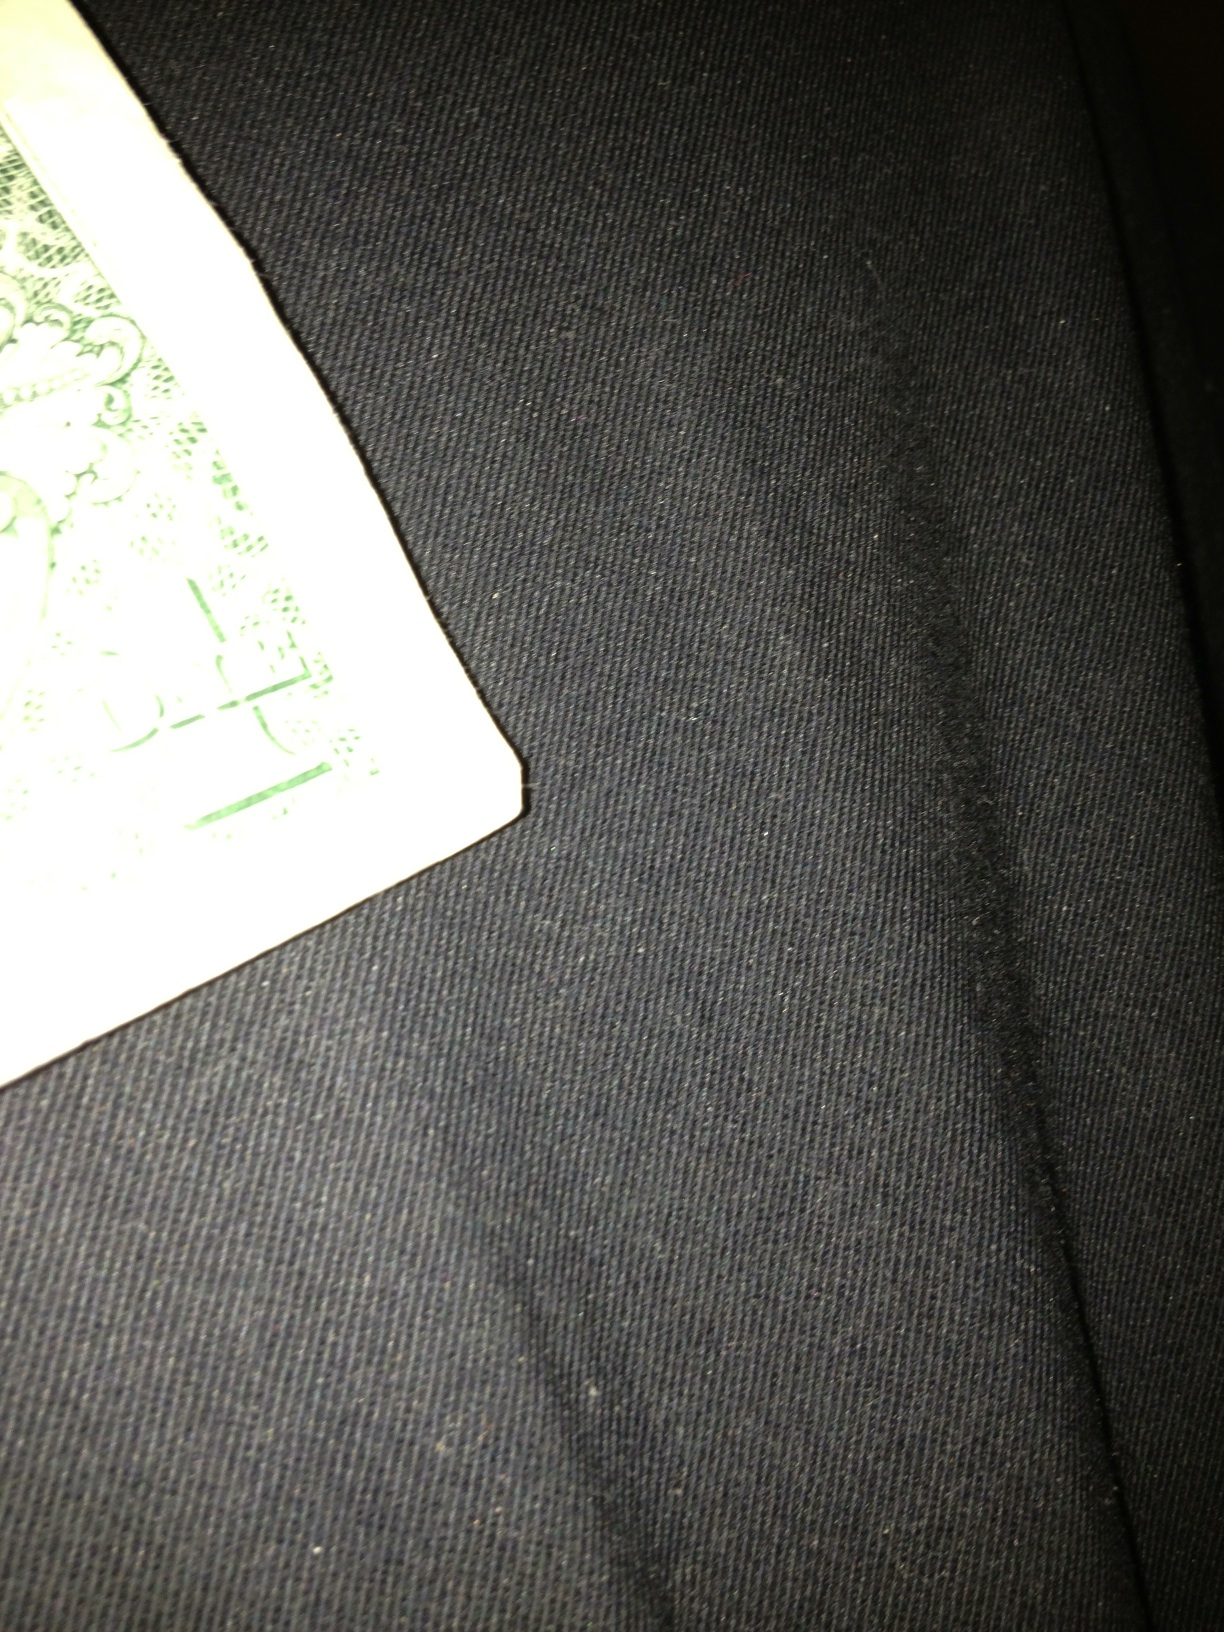Question: Can you see the deal?
Answer: no